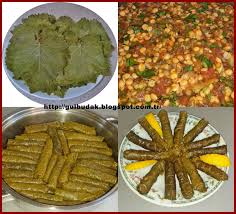
Yemek: yaprak_sarma